Pyotr Slovtsov

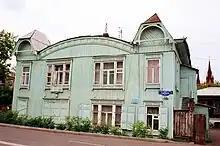
11 Gorky St. Where the National Conservatory was in 1920

From that time his name appeared on placards in many Russian cities, including Kiev (1912–1914), Saratov (1914), St. Petersburg (1915–1917), Nizhny-Novgorod (1917), Sverdlovsk (1919, 1930), Moscow's Bolshoi Theatre (1929–1932) and Leningrad (end of 1920-beginning 1930).